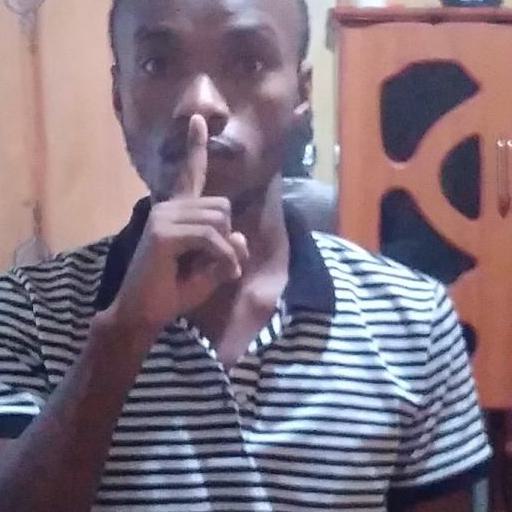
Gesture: mute